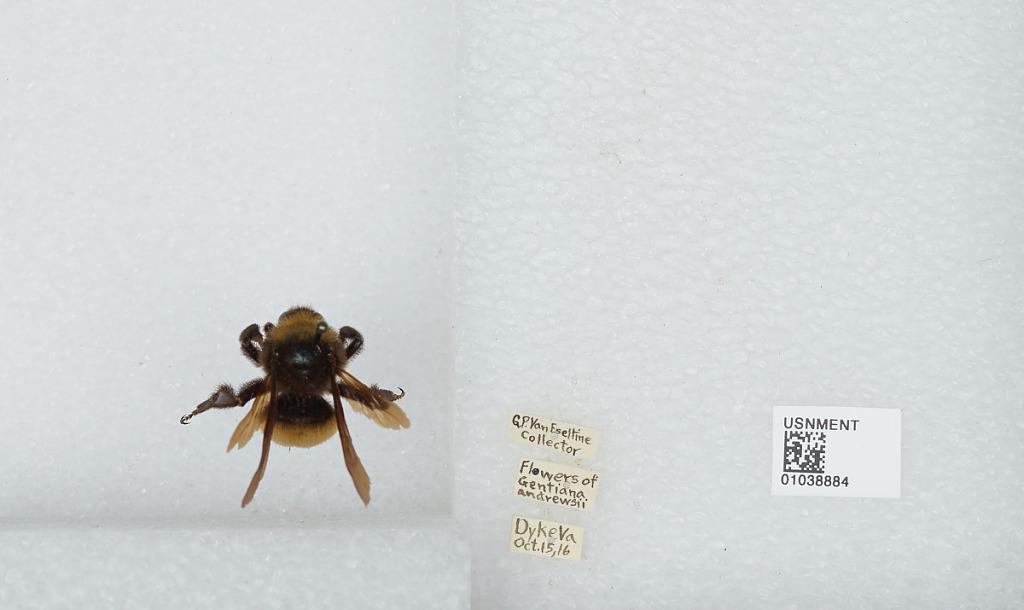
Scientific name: Bombus (Fervidobombus) pensylvanicus pensylvanicus (De Geer)
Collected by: G. Van Eseltine
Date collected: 1916-10-15
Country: United States
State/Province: Virginia
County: Greene
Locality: Dyke
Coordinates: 38.2536, -78.5397